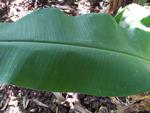
Label: healthy